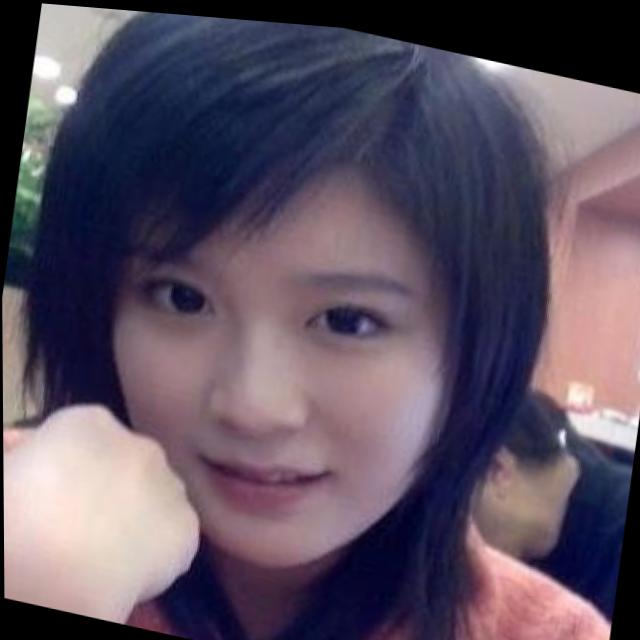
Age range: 21-44